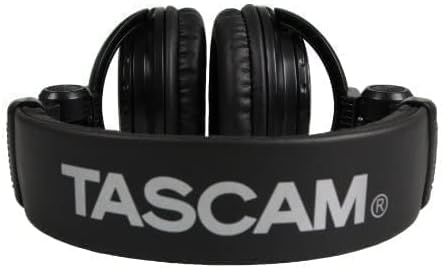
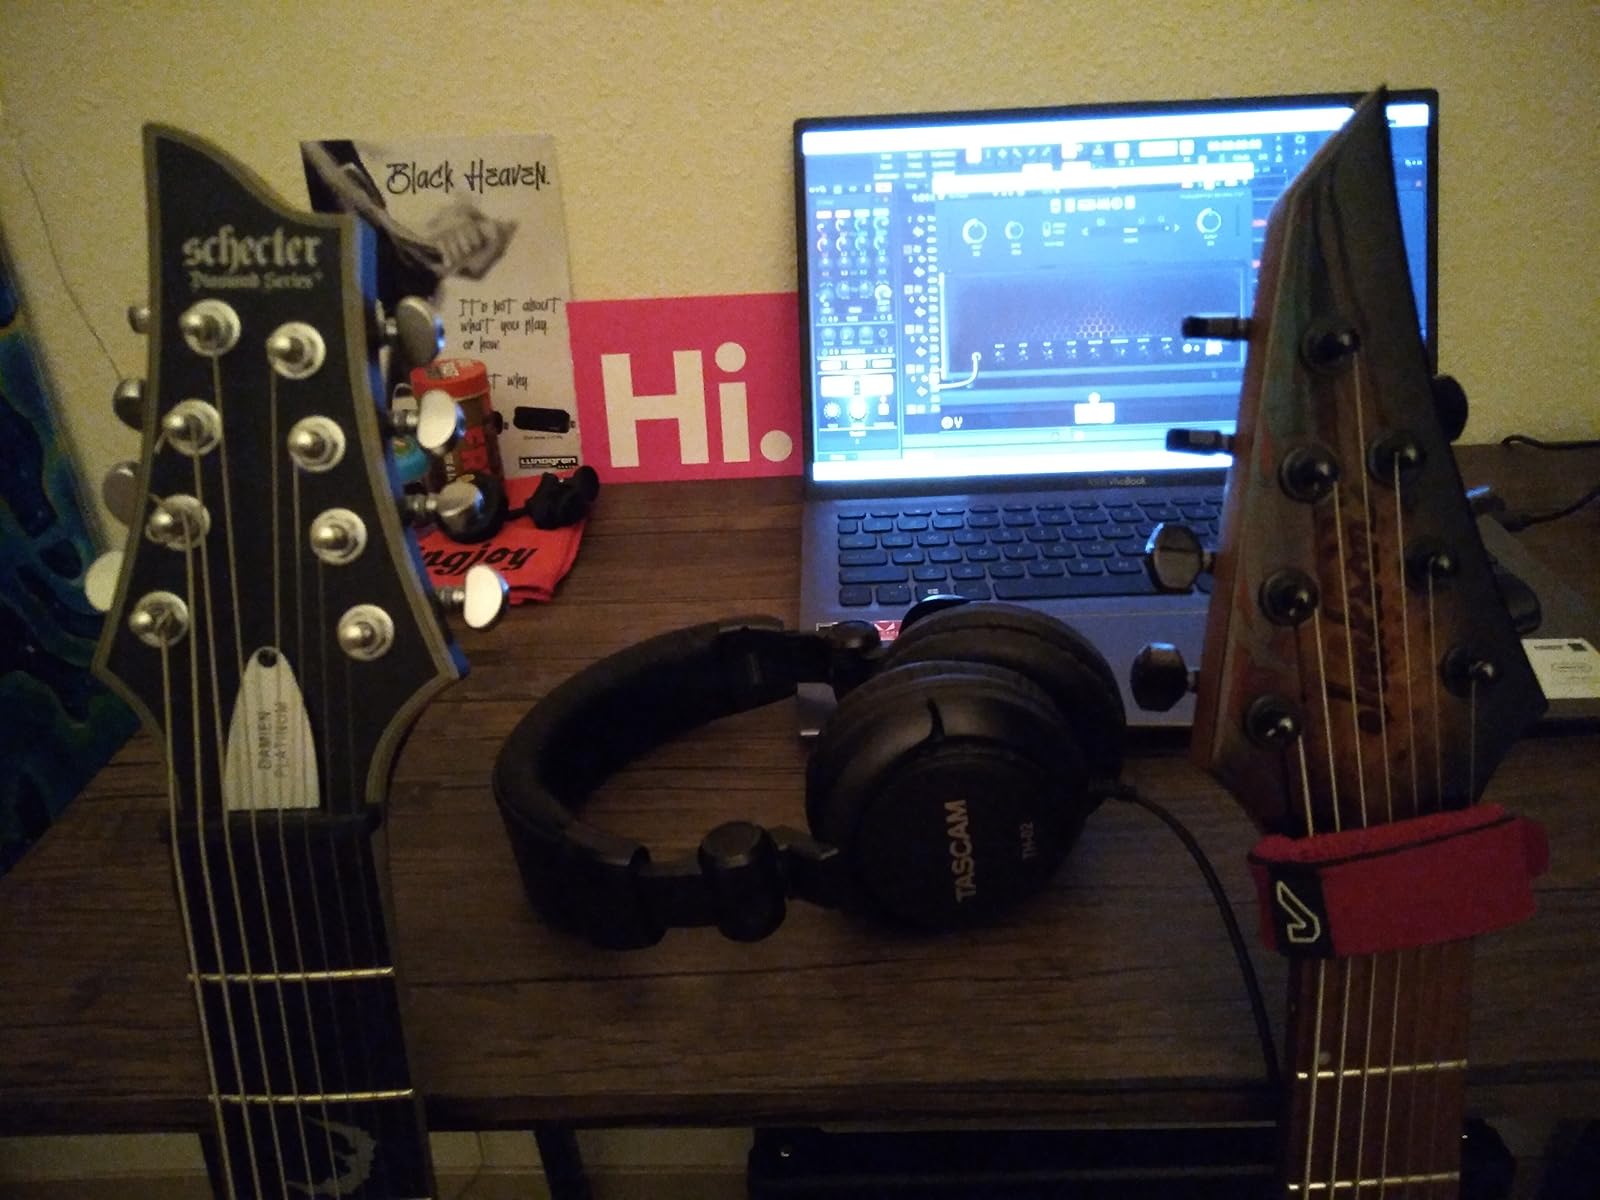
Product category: headphones
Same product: yes